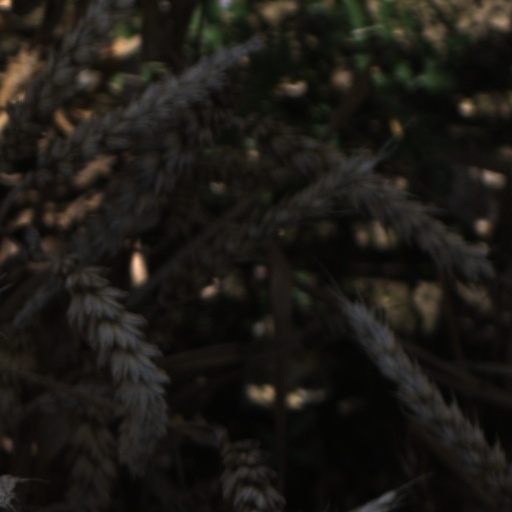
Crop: wheat